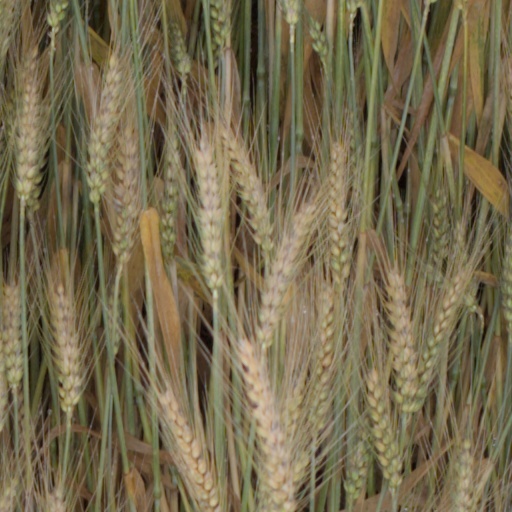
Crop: wheat